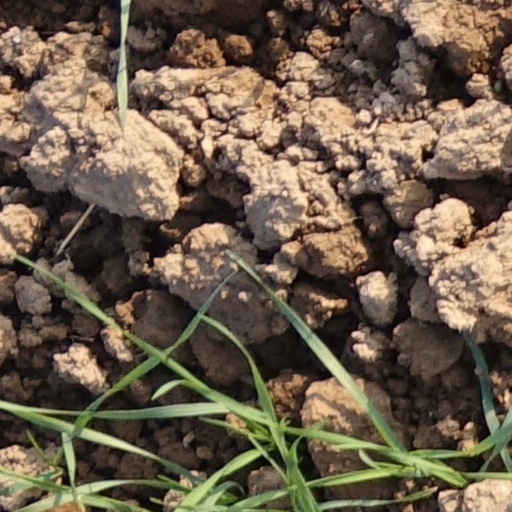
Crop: wheat